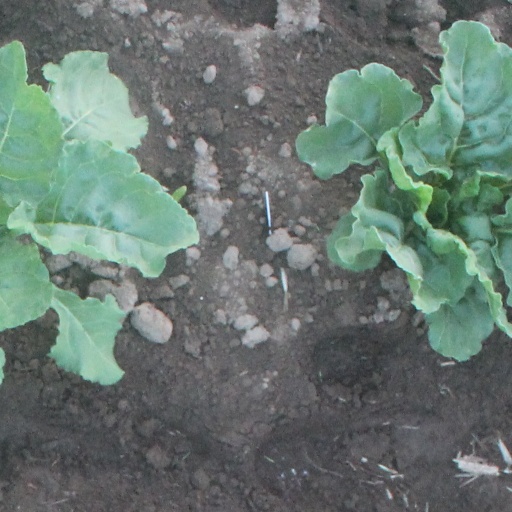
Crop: sugar beet